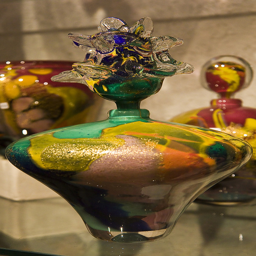
A multicolored glass container with a very intricate glass stopper.
a yellow pink white and green vase and two other vases
The three glass containers are multicolored and curvy.
A glass table topped with a vase filled with flowers.
A vase is full of colorful sand and a decorative top.